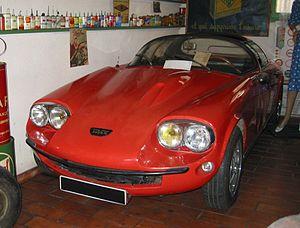
Jacques Durand, né le 28 juin 1920 à Paris et mort le 16 août 2009 à Mougins, est un concepteur d'automobiles qui est à l'origine des modèles Atla, Sera, Jidé et Scora. Il construit aussi des modèles Arista déjà lancés par Raymond Gaillard et participe à l'aventure de la Sovam.
La SOciété des Véhicules André Morin est une société française qui est aujourd'hui spécialisée dans l'équipement aéroportuaire mais qui possède un passé de constructeur automobile.